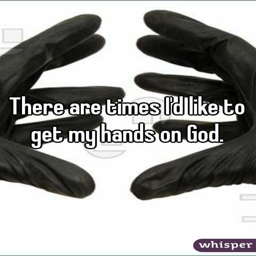
there are times i 'd like to get my hands on deity .